Amber Gold (company)

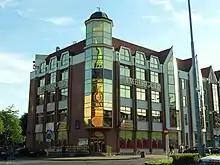
Amber Gold headquarters in Gdańsk

Amber Gold was a Polish financial institution founded on 27 January 2009 by Marcin Plichta and liquidated on 20 September 2012. It was a Ponzi scheme. In 2014, the District Prosecutor's Office in Łódź estimated the losses caused by its illicit activities at almost 851 million złoty.